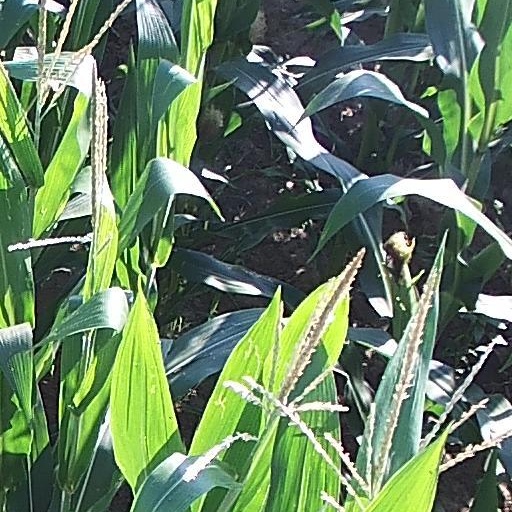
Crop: maize; corn